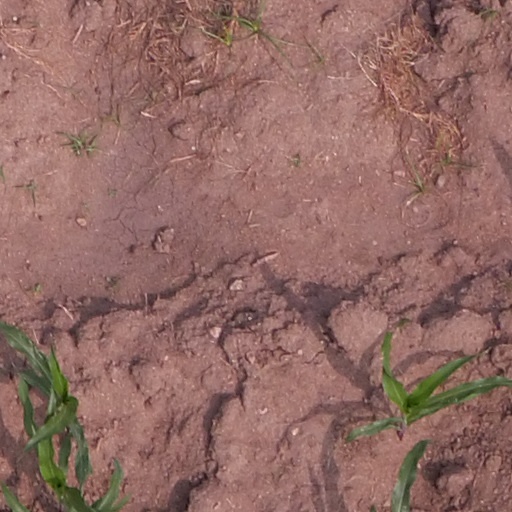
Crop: maize; corn